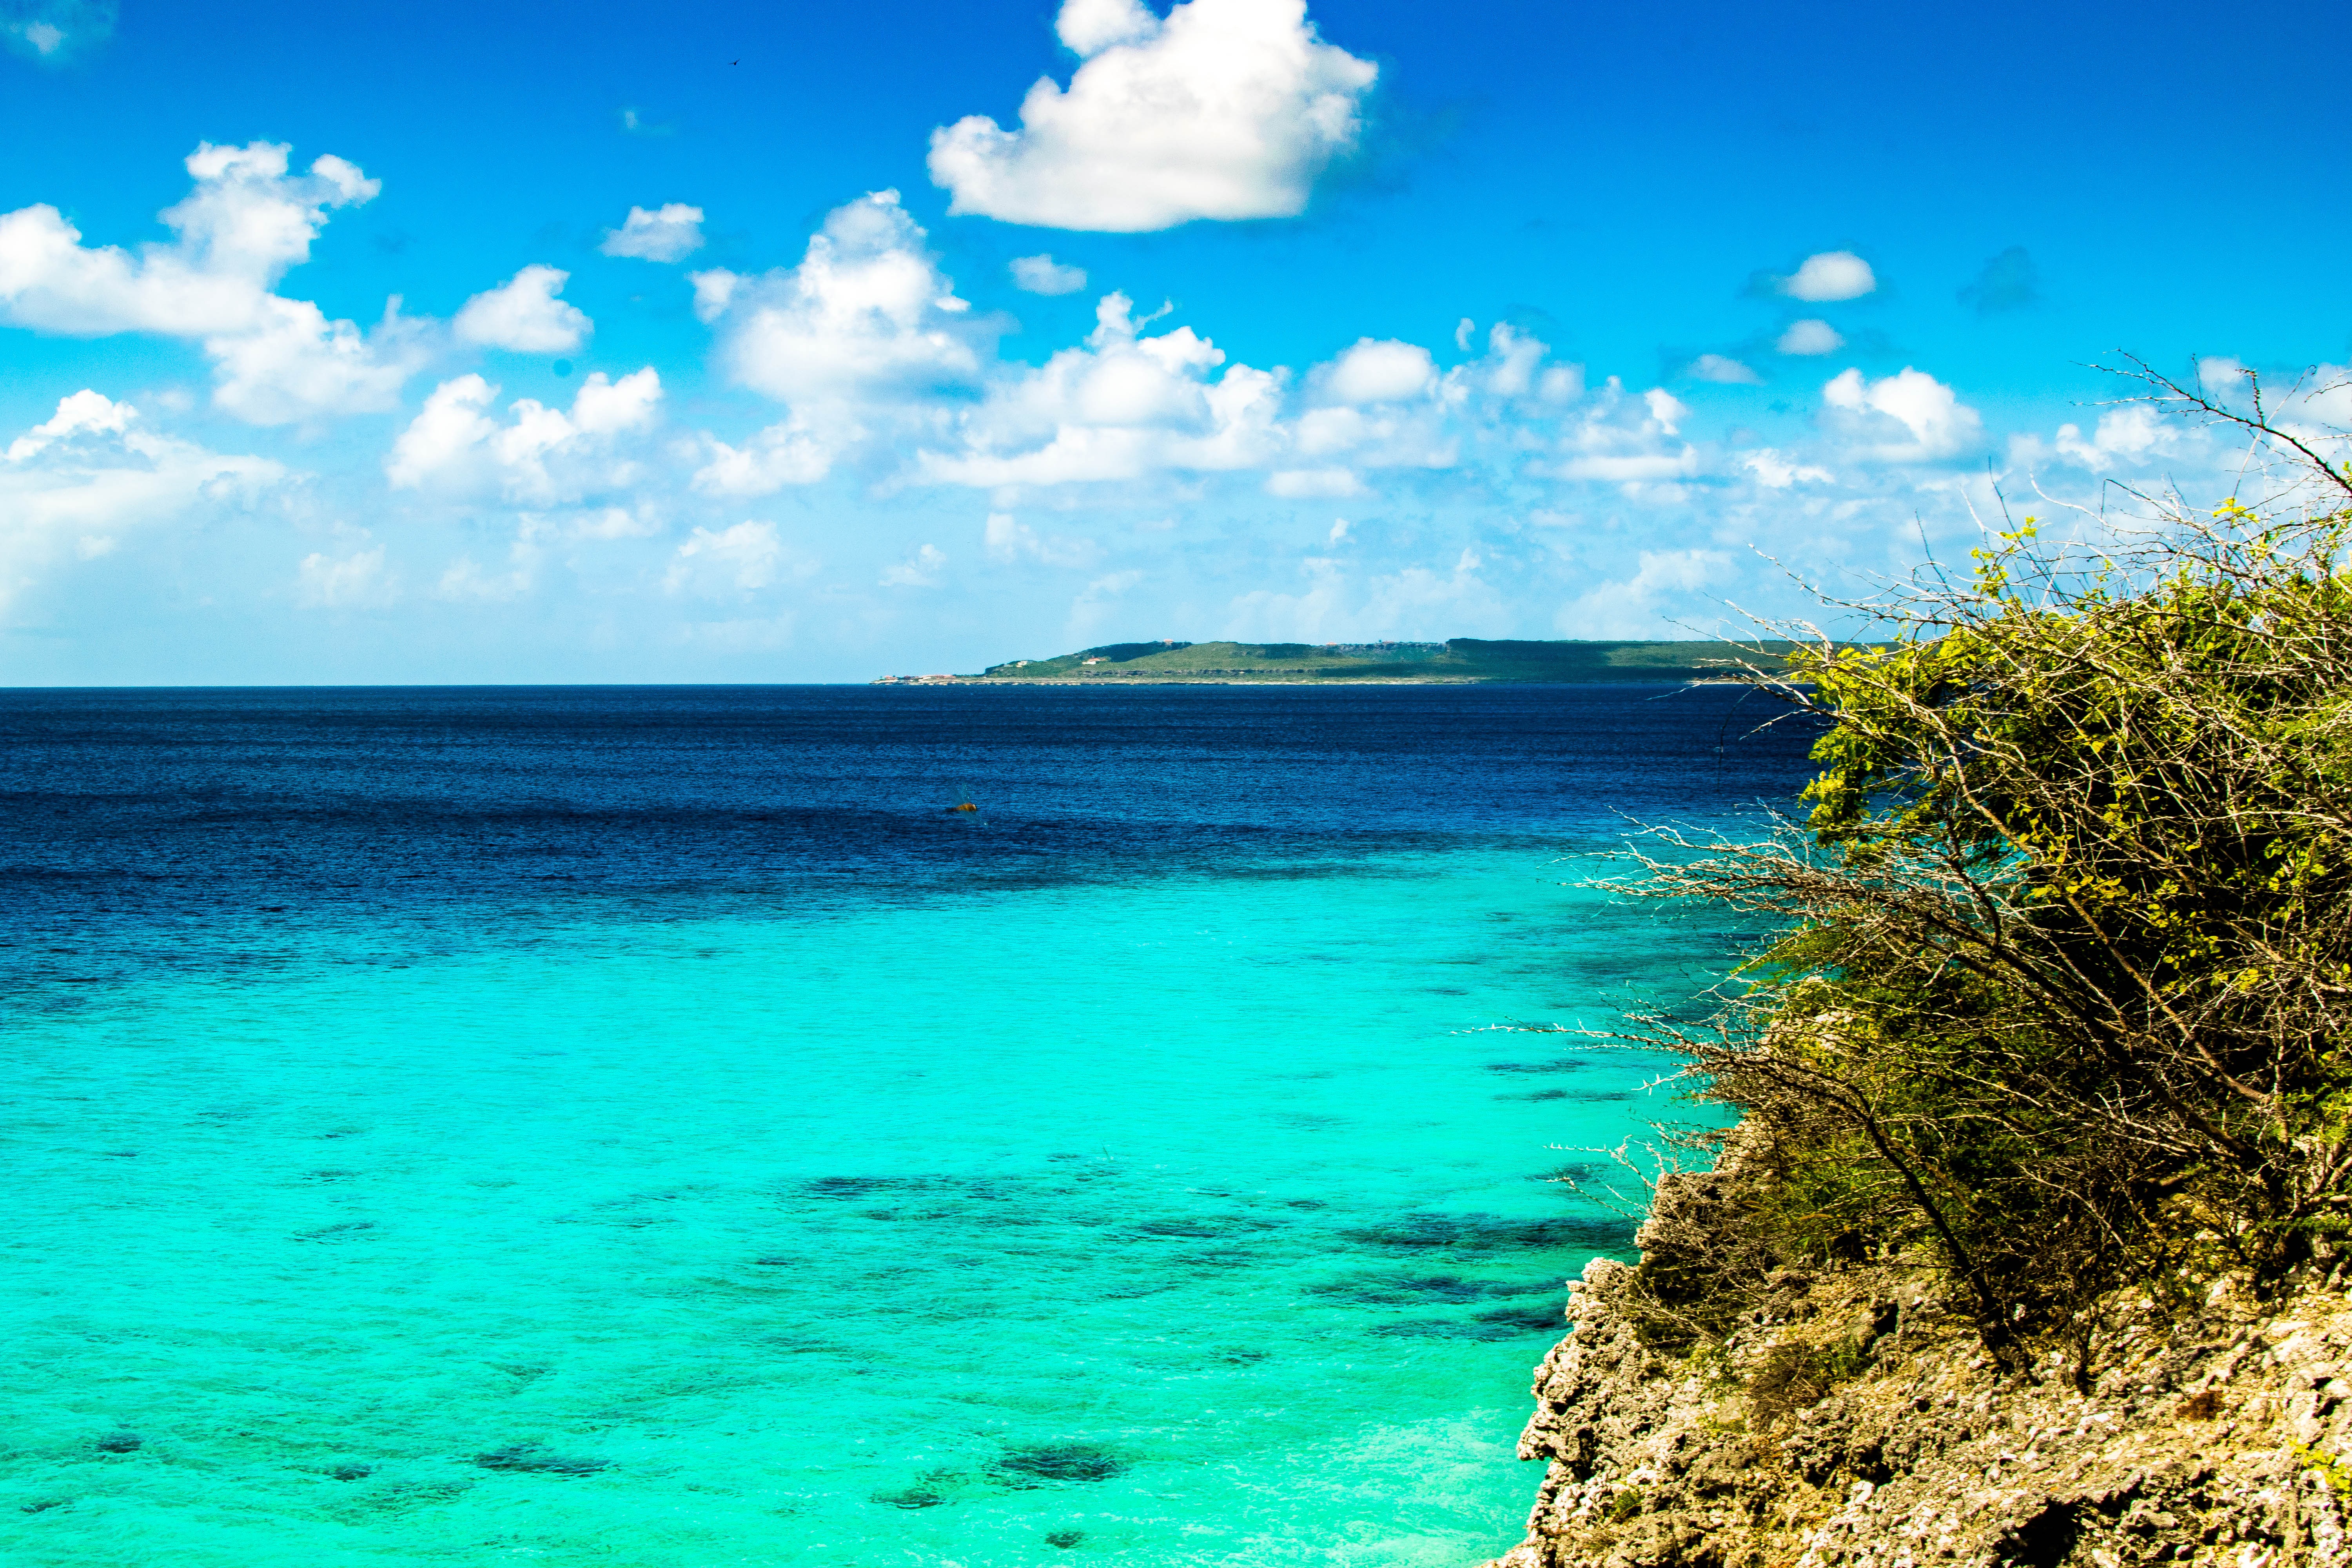
beach, landscape, sea, coast, water, nature, ocean, horizon, cloud, sky, sunlight, shore, holiday, lagoon, bay, island, body of water, waves, bright, beauty, caribbean, natural water, tropics, of course, cape, islet, curacao, willemstad, banda abao, lover's beach